John Gray (Episcopalian minister)

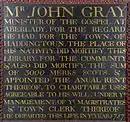

In addition to the library, John left a grant of 3,000 merks which was to be used in the following ways: